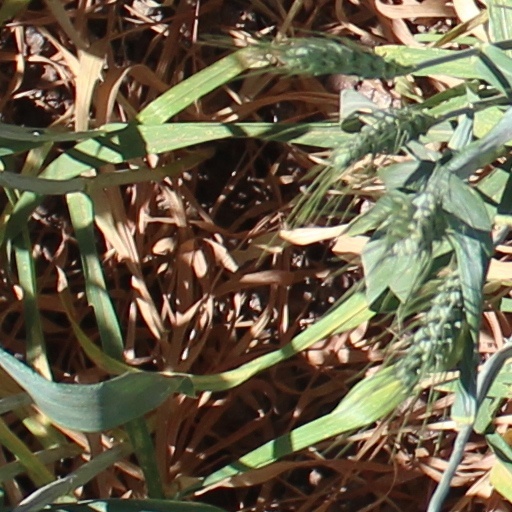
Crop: wheat